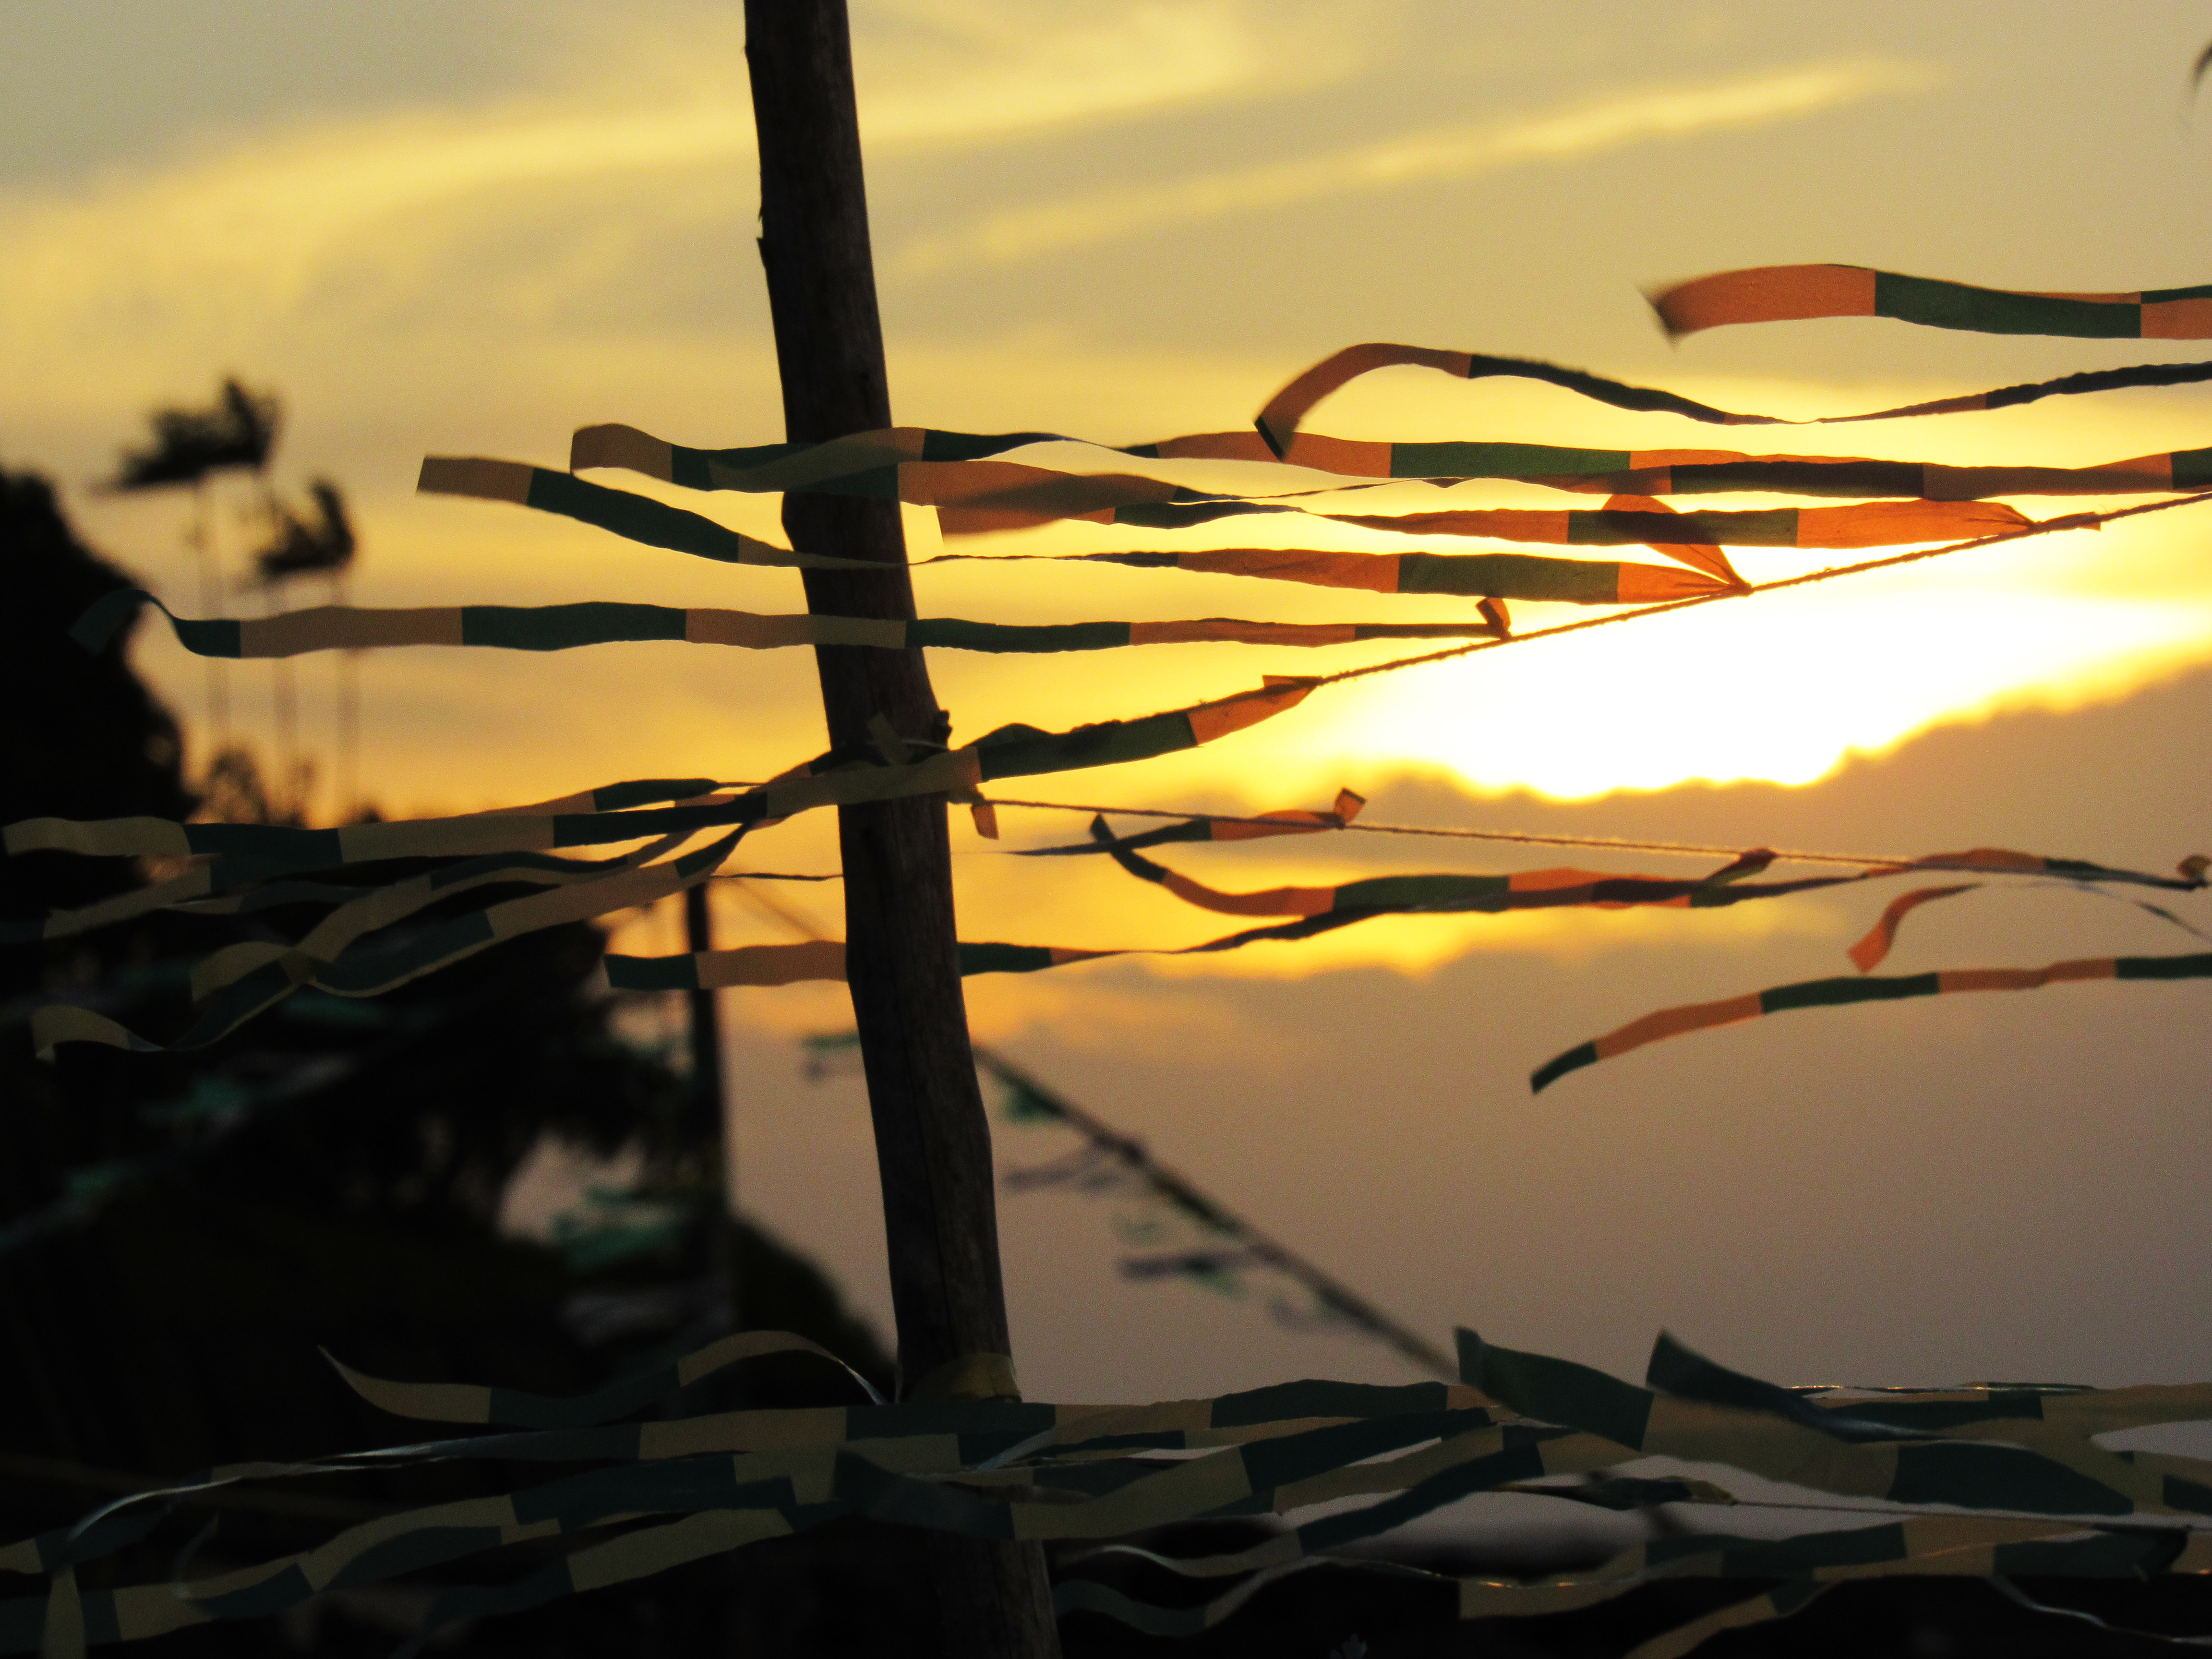
amazon, sky, sunset, sunlight, sunrise, evening, cloud, dusk, branch, dawn